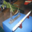
Label: rocket